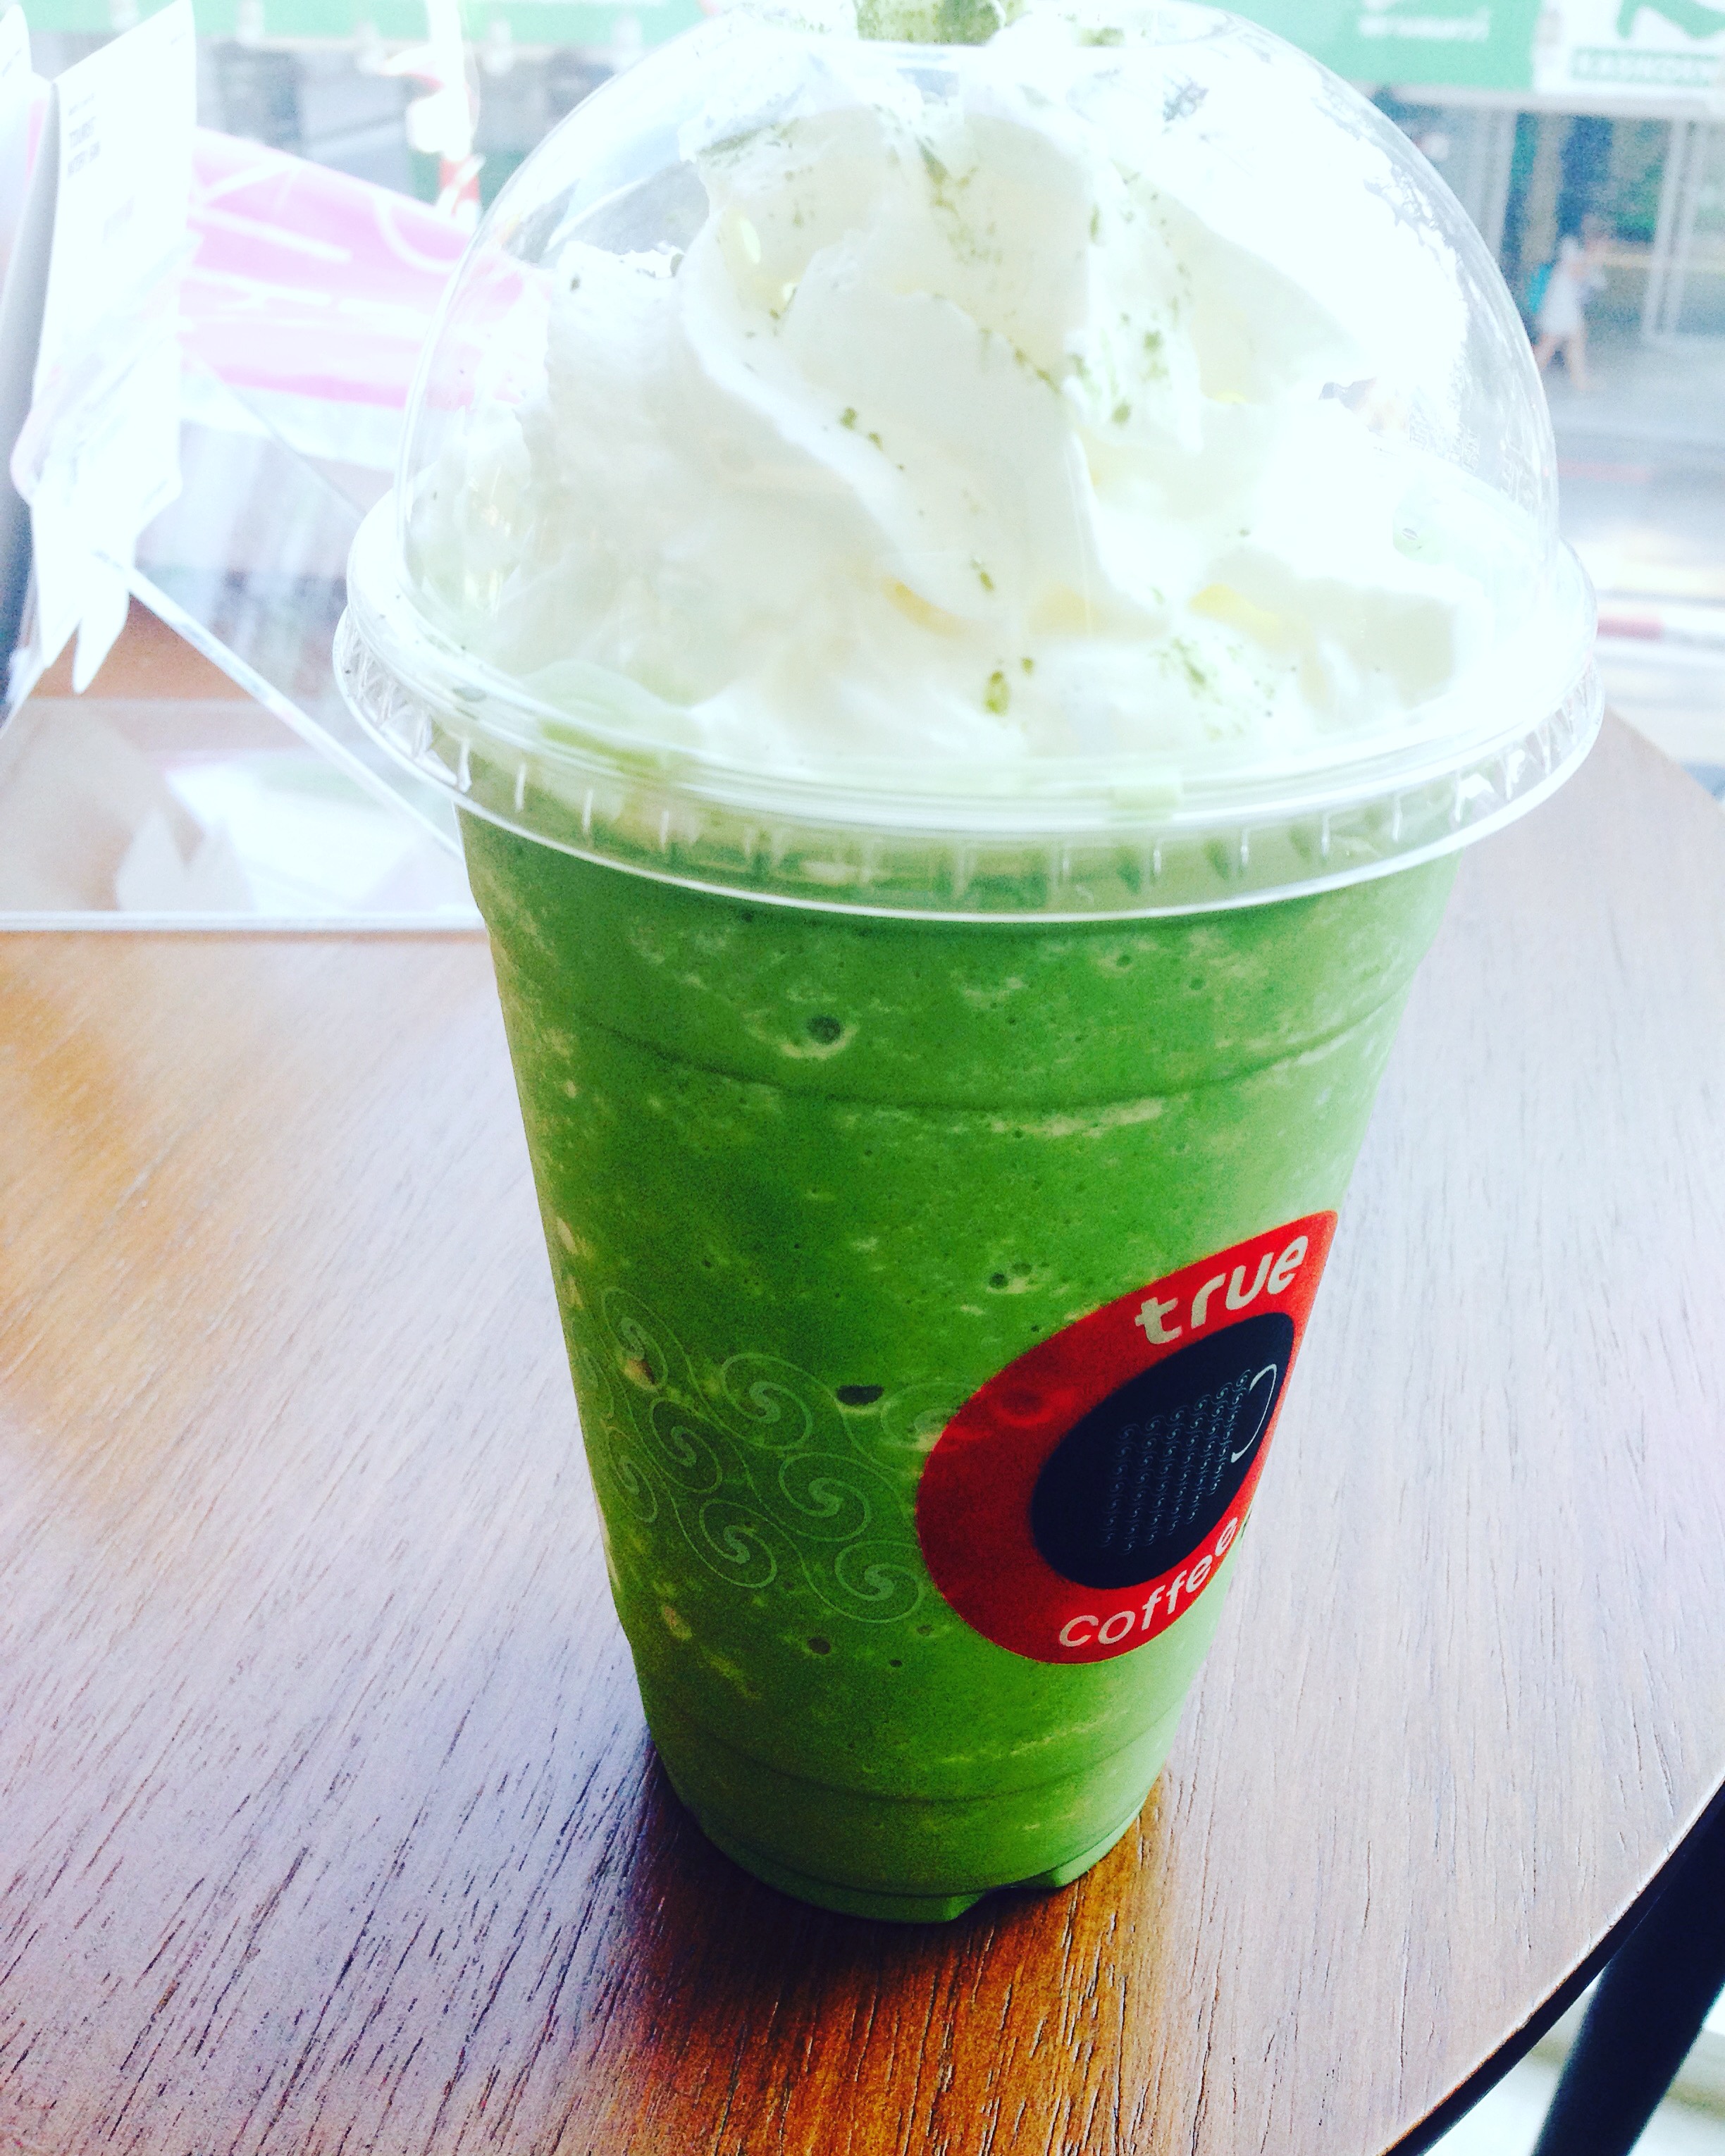
candy, dessert, sweets, confection, sweetmeat, green tea, tea, nectar, food, green, drink, frozen dessert, cuisine, cream, ice cream, sorbetes, Italian ice, ingredient, dairy, whipped cream, gelato, health shake, kakig ri, Ice Cream Sodas, milkshake, non alcoholic beverage, dish